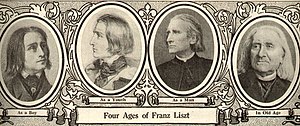
Franz Liszt / Galleri
Franz Liszt var en østrig-ungarsk komponist, pianist og dirigent. Liszt var også særdeles velbevandret i litteratur og filosofi og tog de fire af de syv grader, der skulle til for at blive katolsk præst. Han selv skrev sig F. Liszt og alt i tysk.